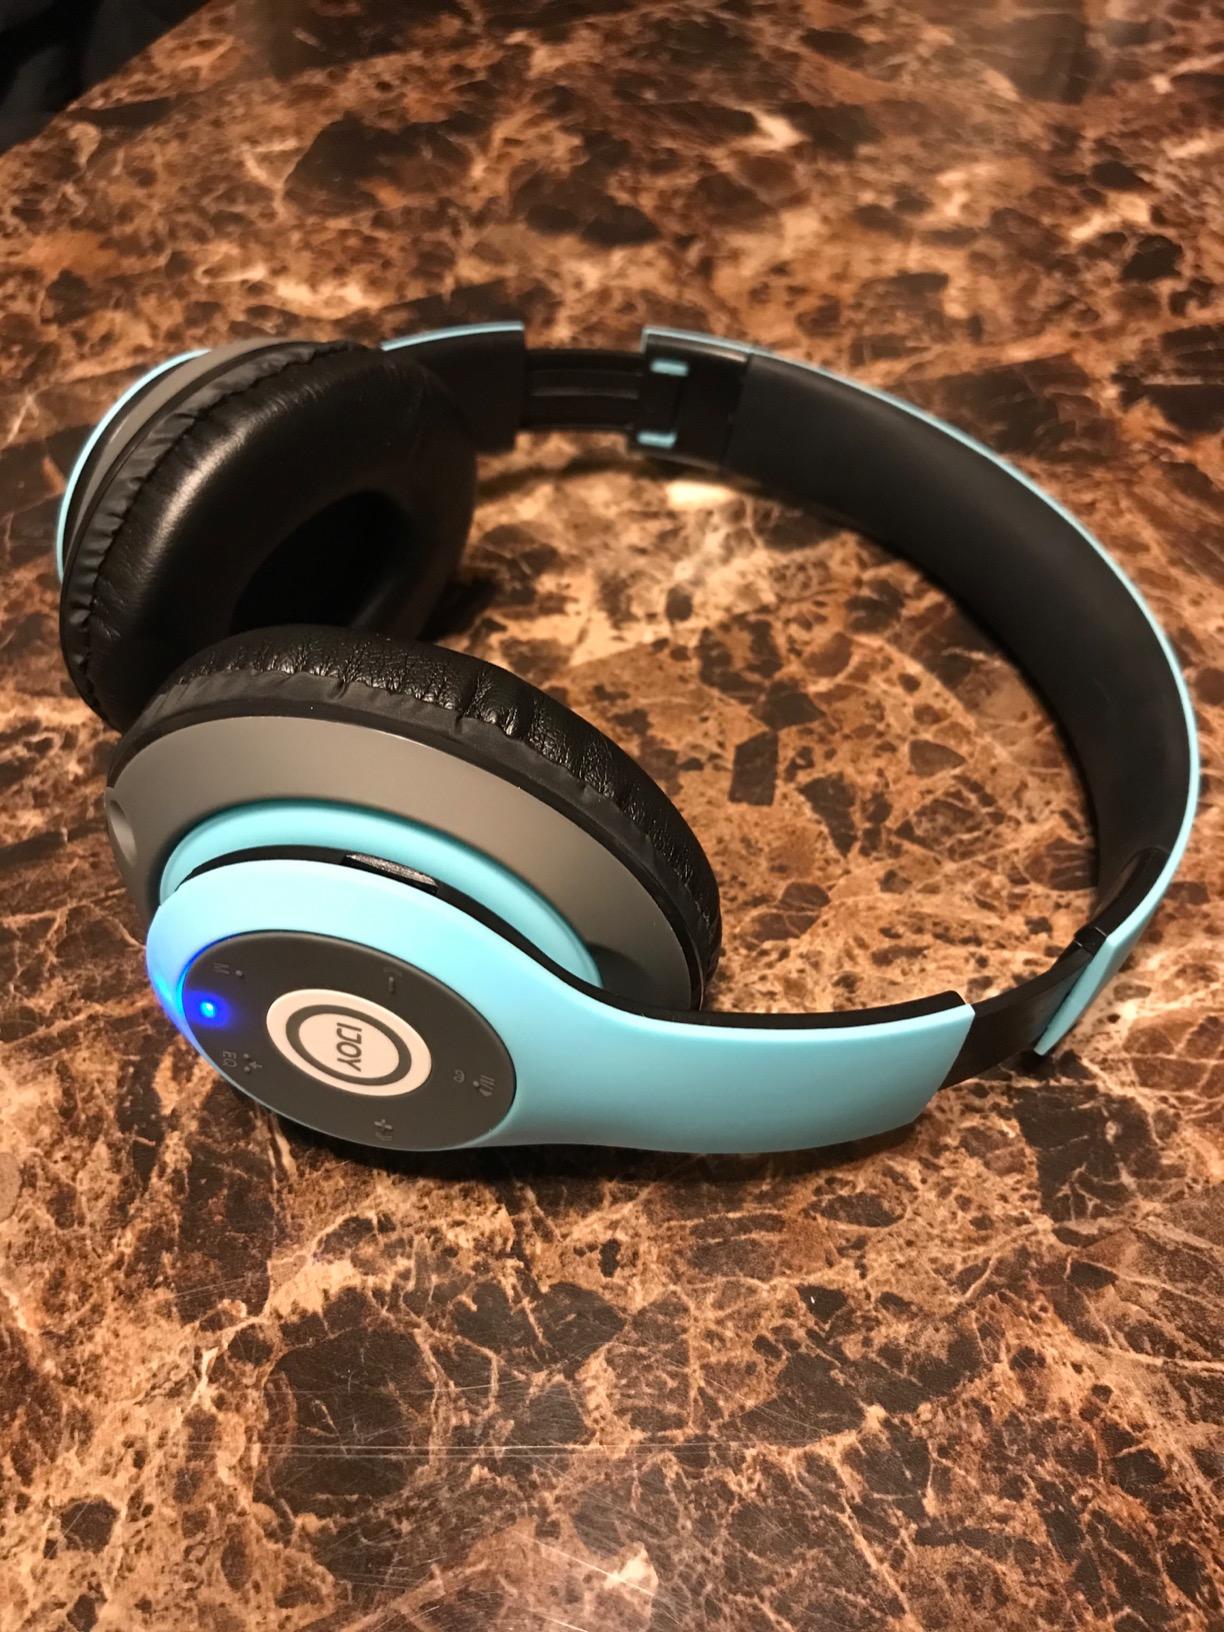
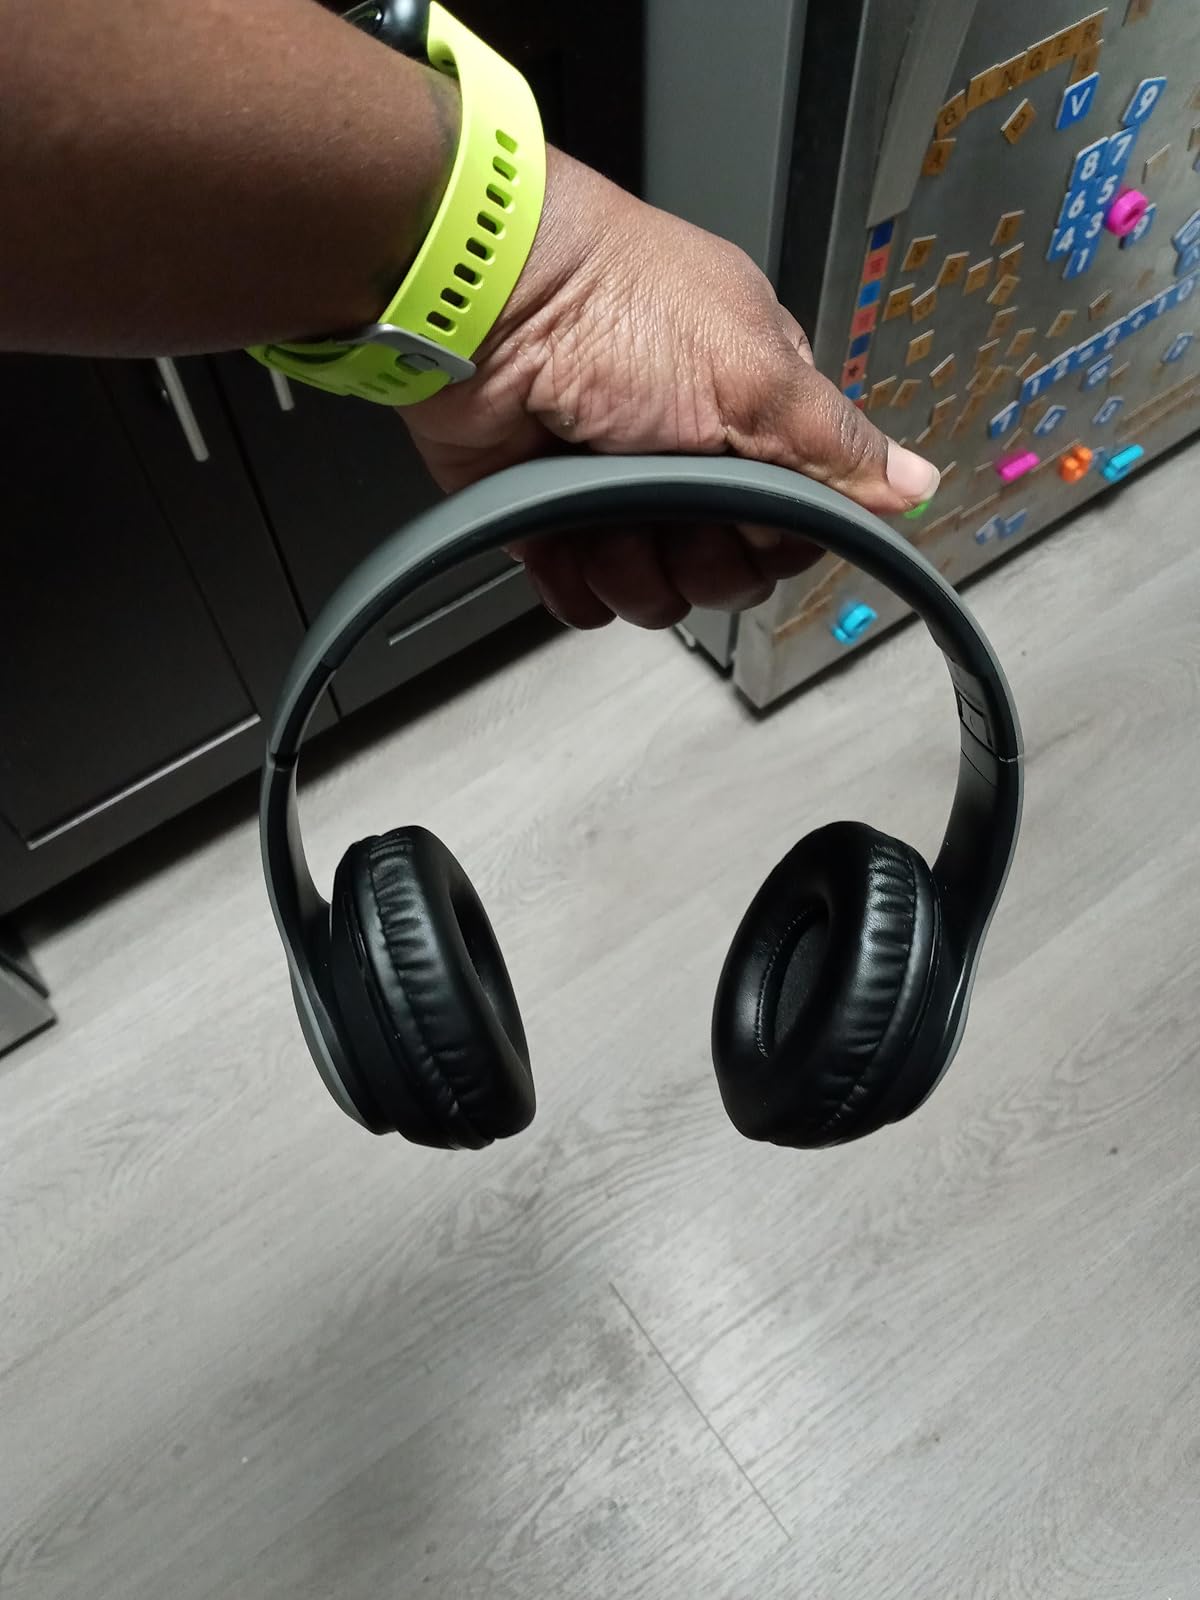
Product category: headphones
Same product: no